St Nicholas' Church, Moreton

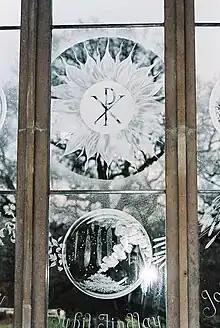
Window number 3

St Nicholas' is a Church of England parish church at Moreton, Dorset, England. It is known for its thirteen windows, engraved by the poet and artist Sir Laurence Whistler. T. E. Lawrence was buried in the separate churchyard.